Ot Pi

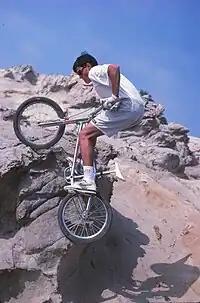
Ot Pi in California (1988)

Ot Pi is a Spanish bike-trials rider, often regarded as the man responsible for the discipline's origin. He has won several world titles and is featured on a number of videos that showcase the sport.